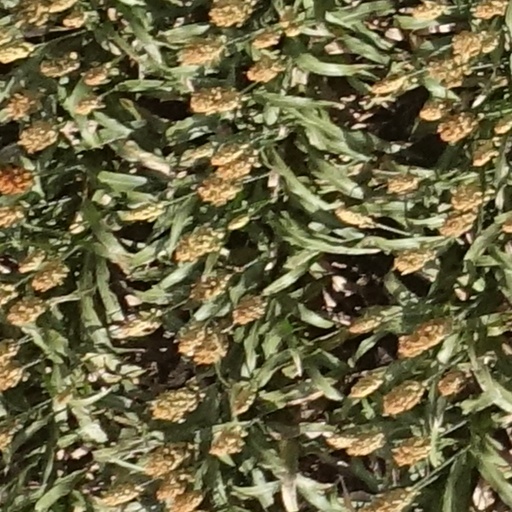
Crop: sorghum